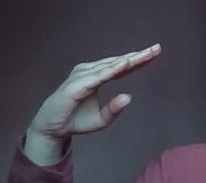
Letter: jeem